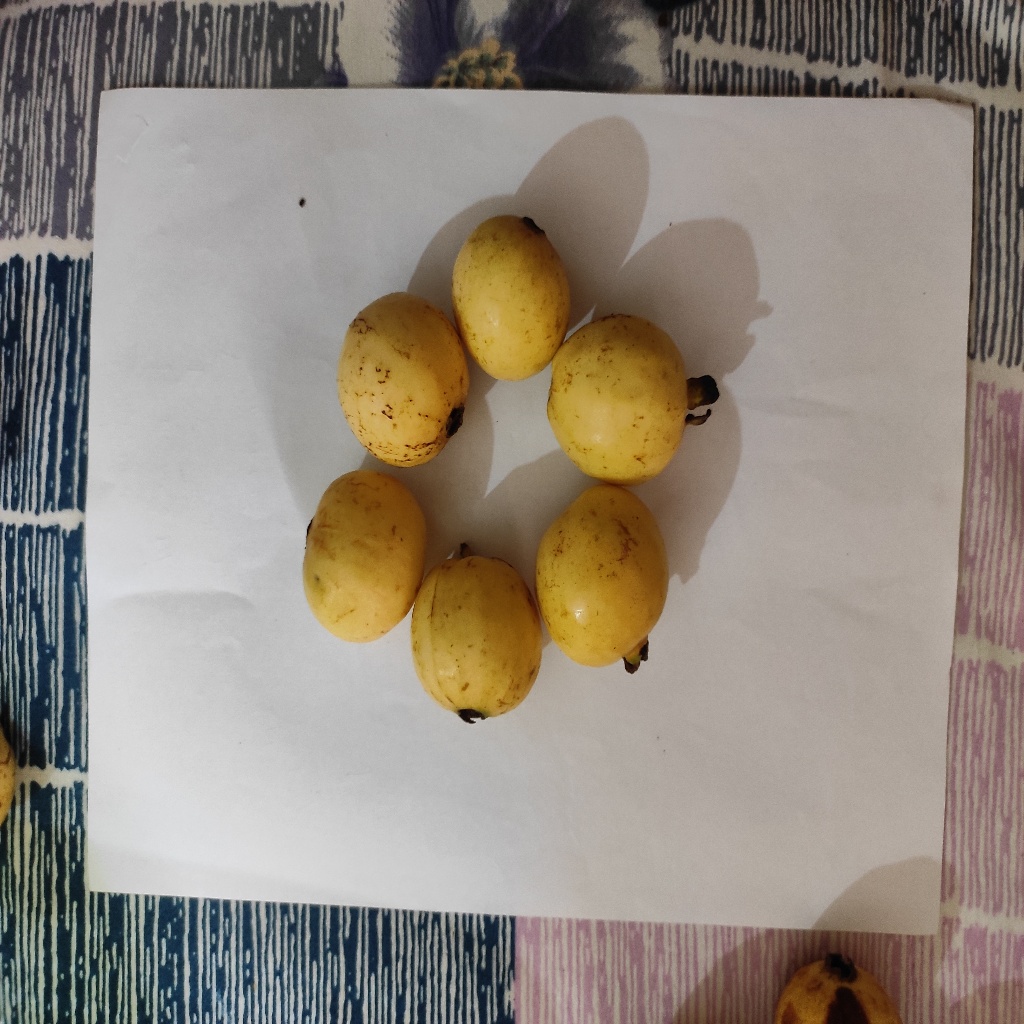
Crop: guava
Quality class: Class_A